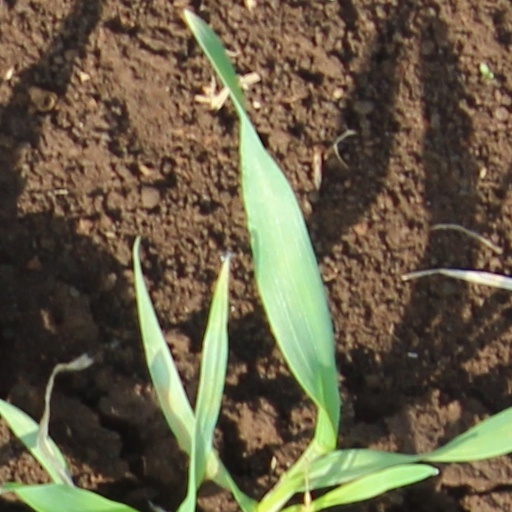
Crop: wheat